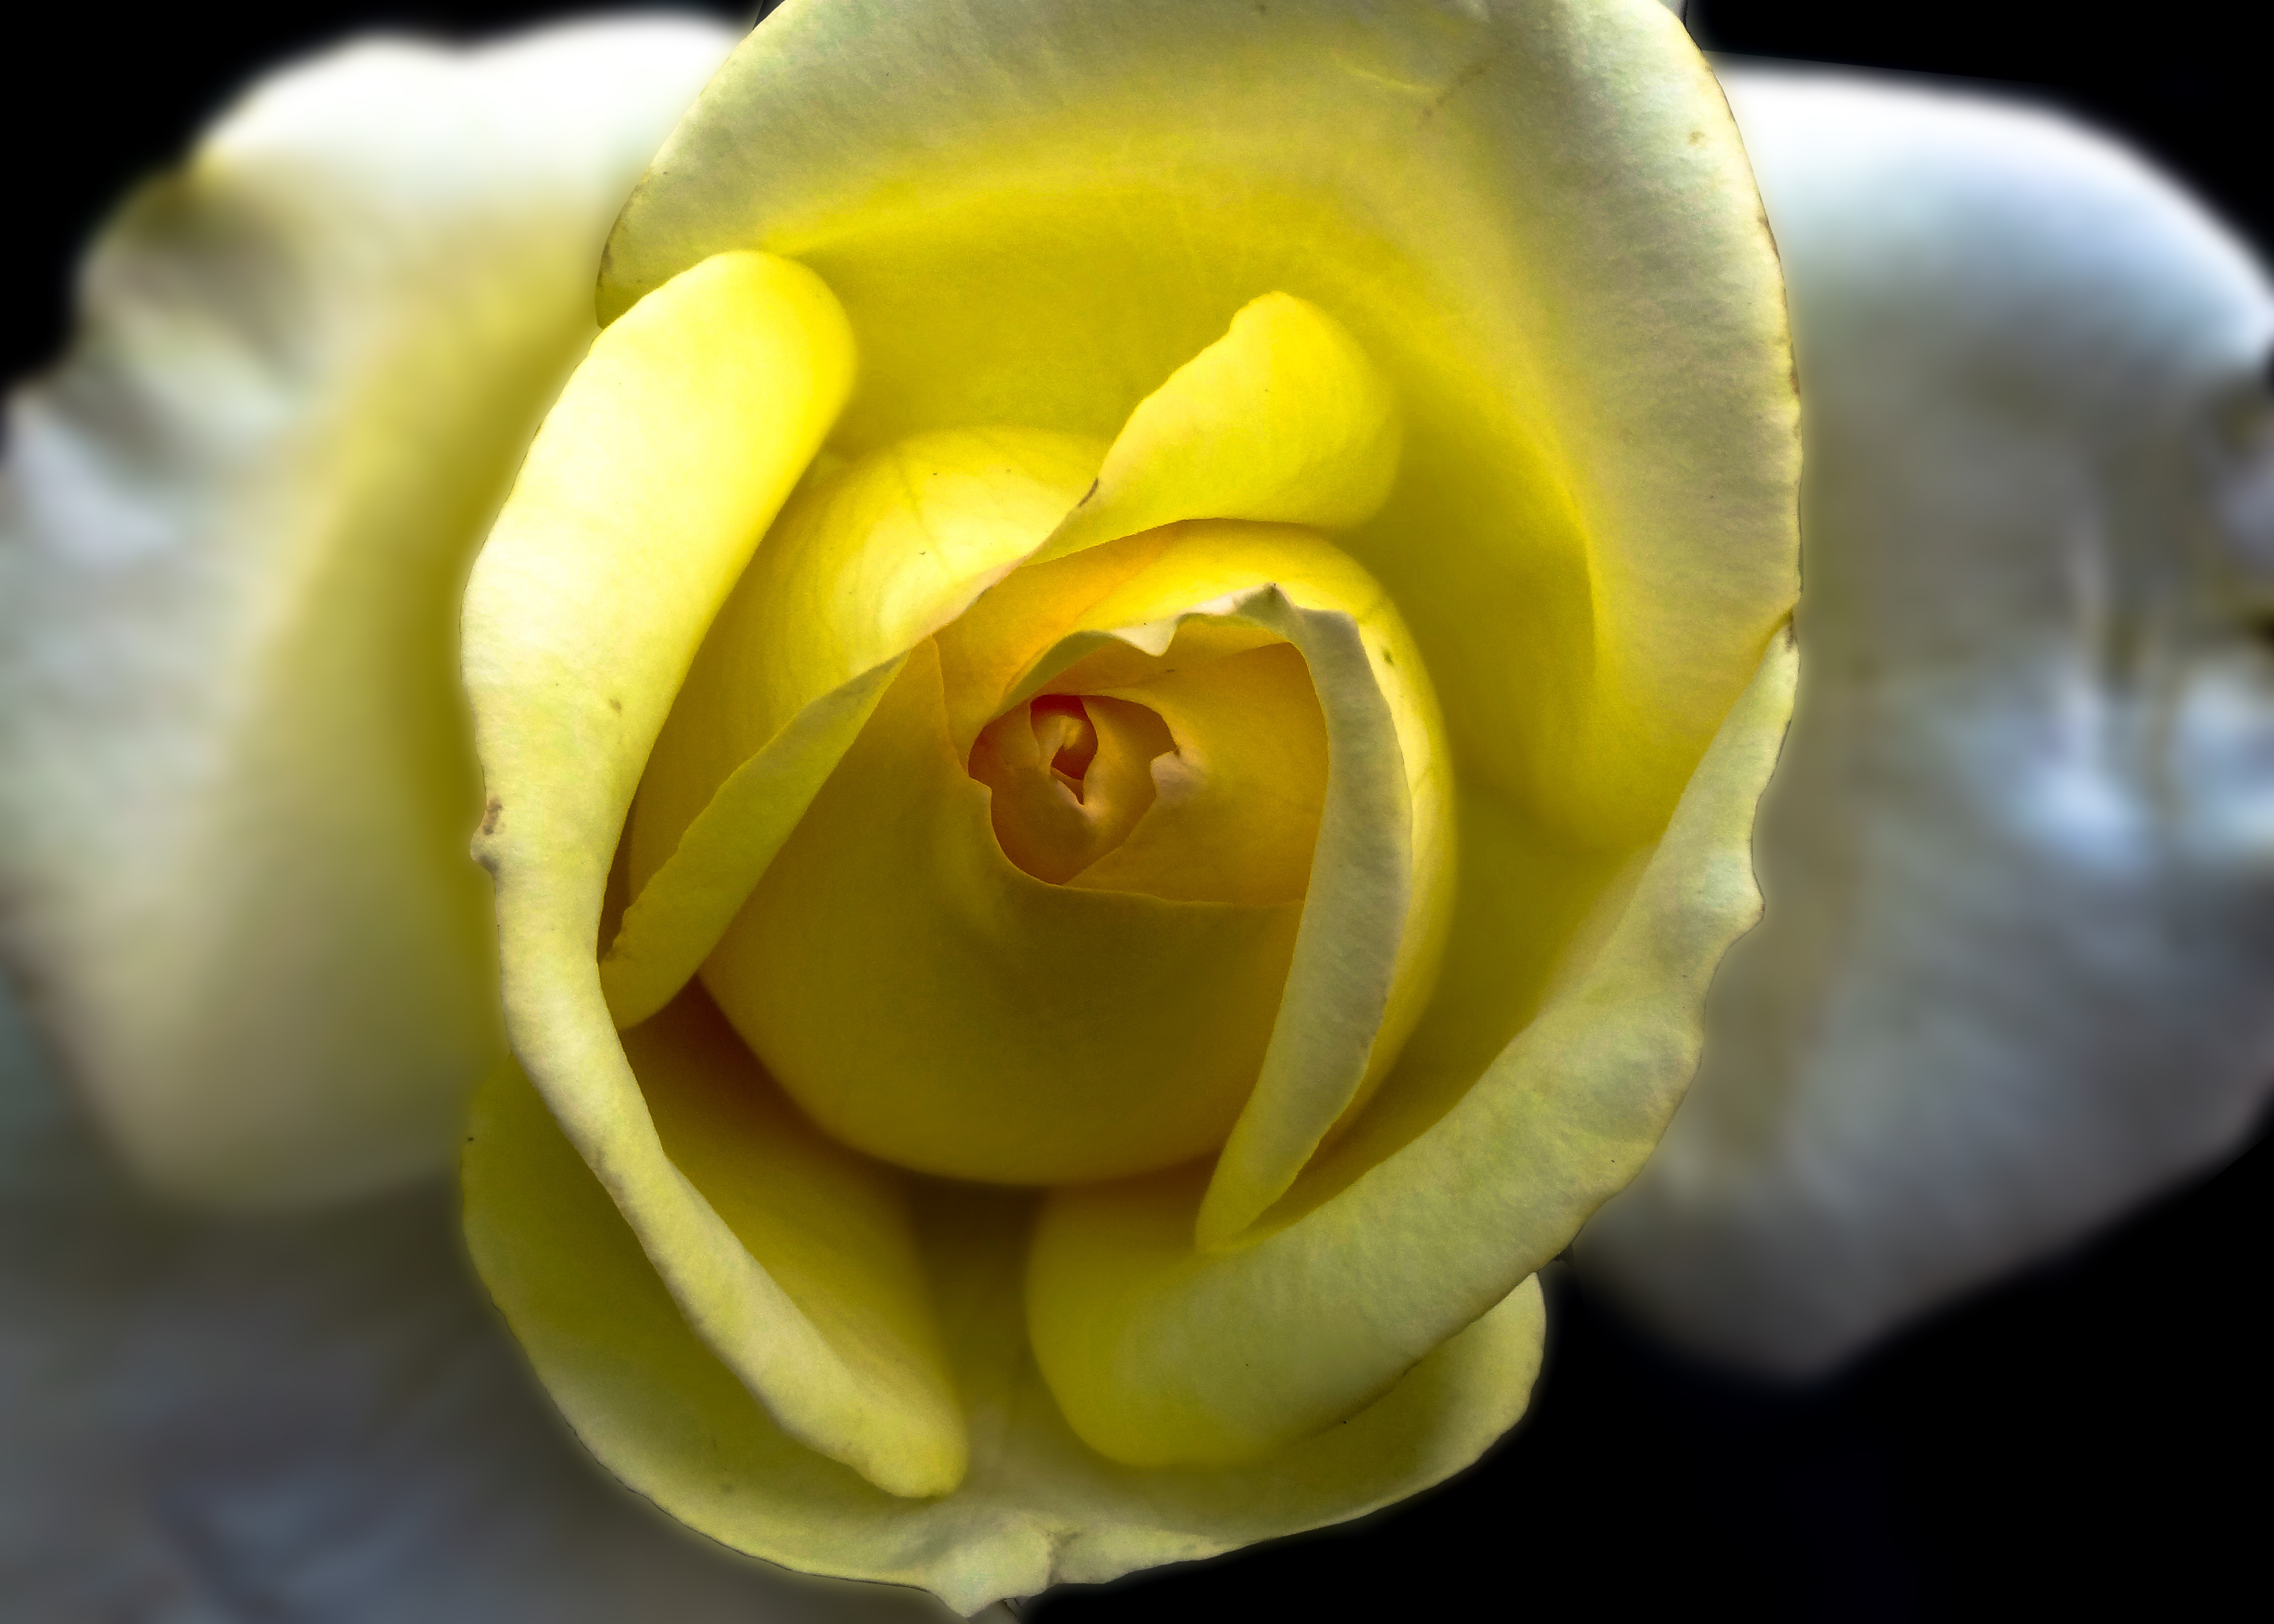
nature, plant, photography, flower, petal, rose, botany, yellow, garden, pink, flora, yellow flower, close up, petals, yellow rose, macro photography, flowering plant, rose family, plant stem, land plant